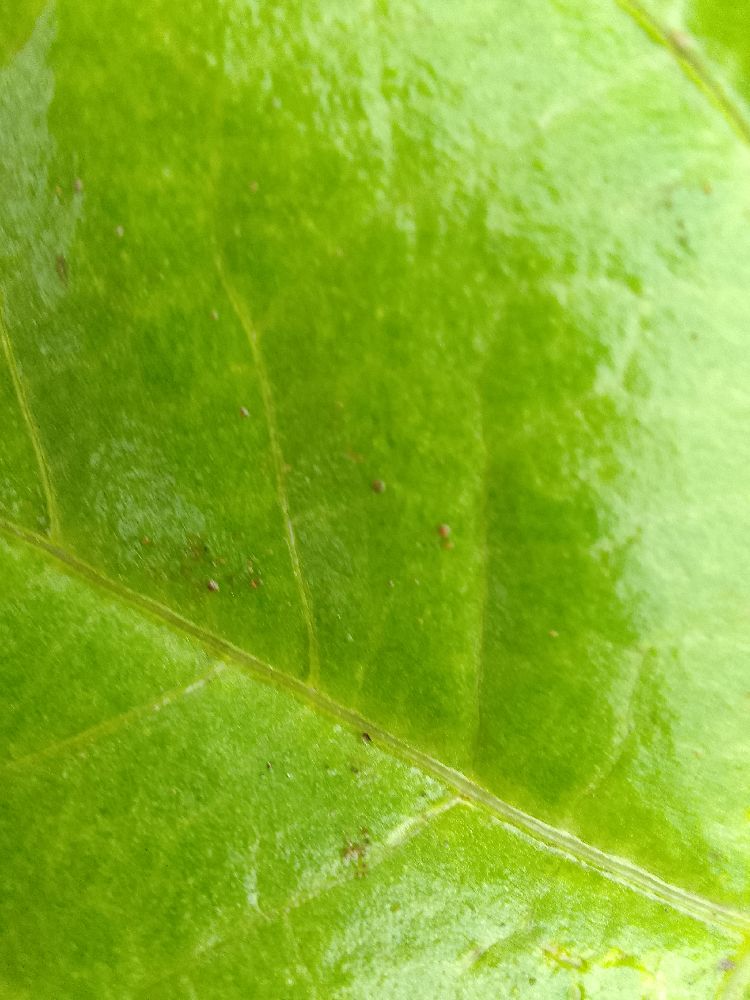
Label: healthy